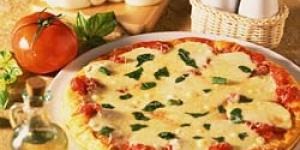
pizza de mozzarella al molde